Nishi Nippon Pirates

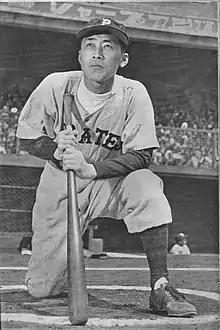
Yuko Minamimura played in Pirates' only season.

During the Japanese Baseball League's (JBL) 1949–50 offseason, the Fukuoka-based Nishinippon Shimbun and Nishitetsu Railroad, newspaper and railroad companies, respectively, planned to jointly create a professional baseball team. The plan broke down, however, when the JBL decided to reorganize and split into the Central (CL) and Pacific Leagues (PL) before the 1950 season. After the split, the Yomiuri Shimbun, the newspaper company that owned the CL's Yomiuri Giants, persuaded Nishinippon to form their own Central League team and the Nishi Nippon Pirates were formed on September 19, 1949, with the newly-built Heiwadai Stadium in Fukuoka acting as the team's home field. Nishitetsu went ahead and also created its own team, the Nishitetsu Clippers, in the Pacific League in November.